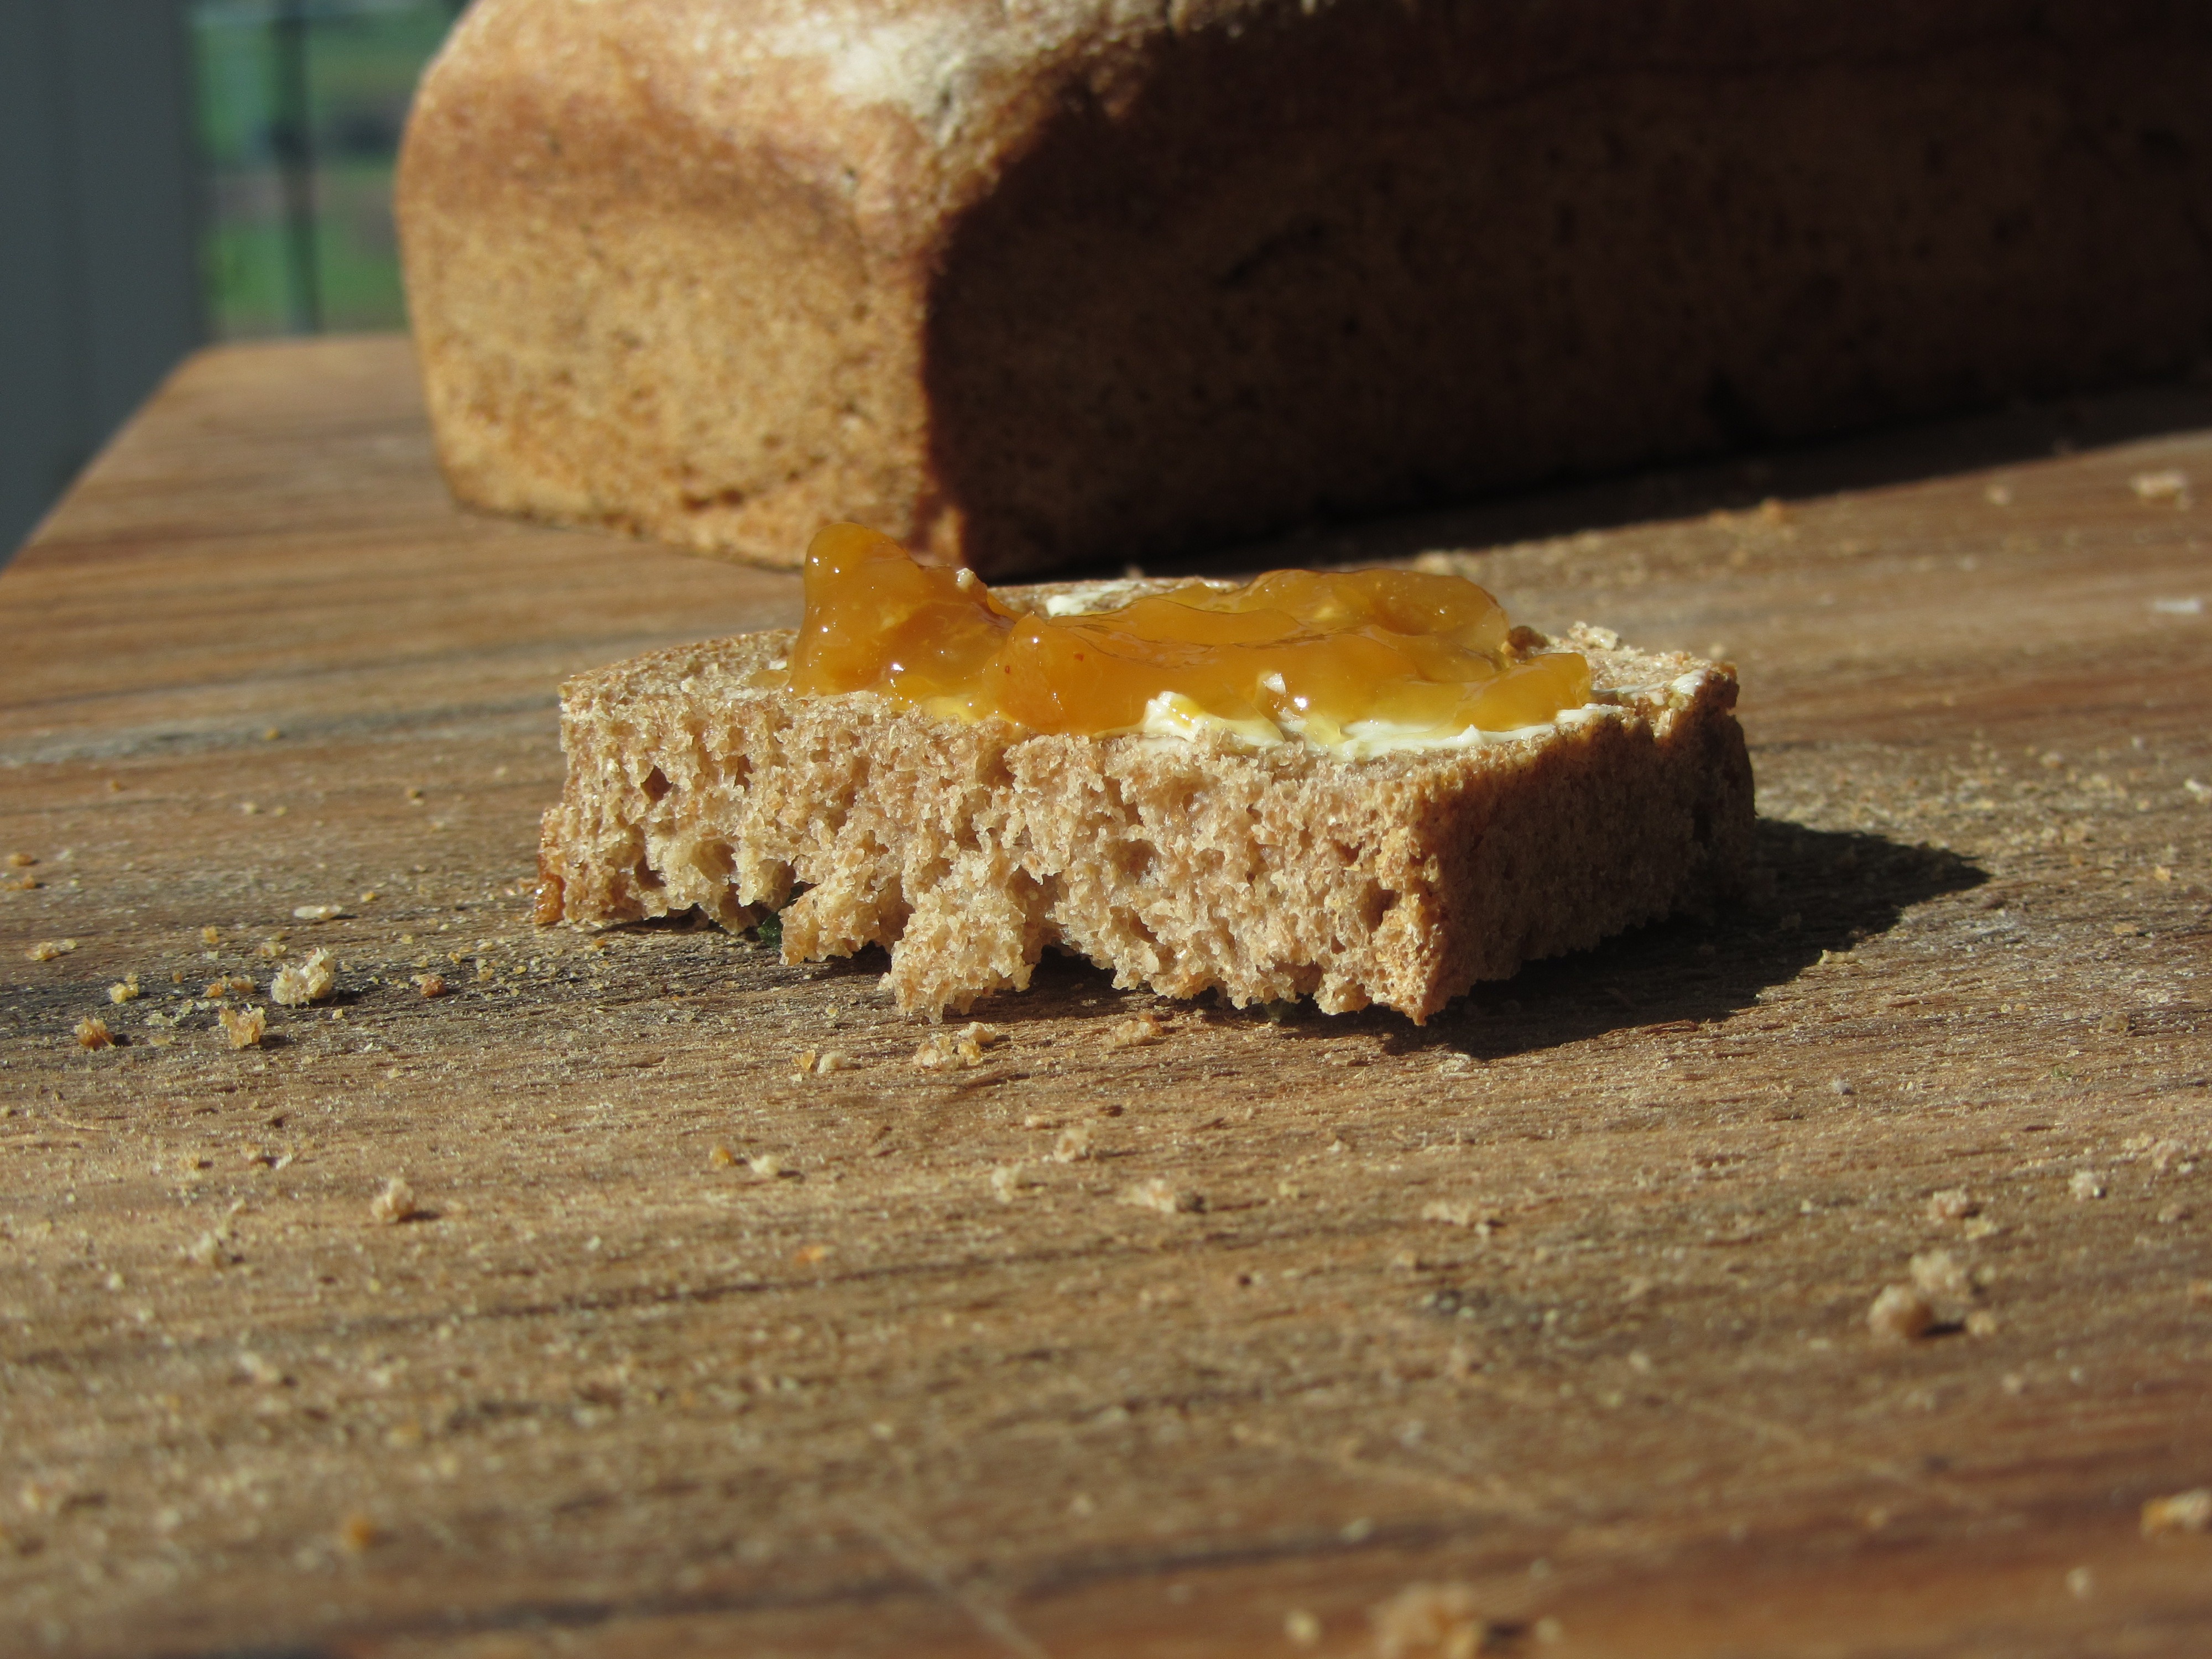
dish, food, produce, baking, close, dessert, bread, jam, icing, baked goods, flavor, jam sandwich, grass family, chocolate brownie